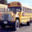
Label: bus